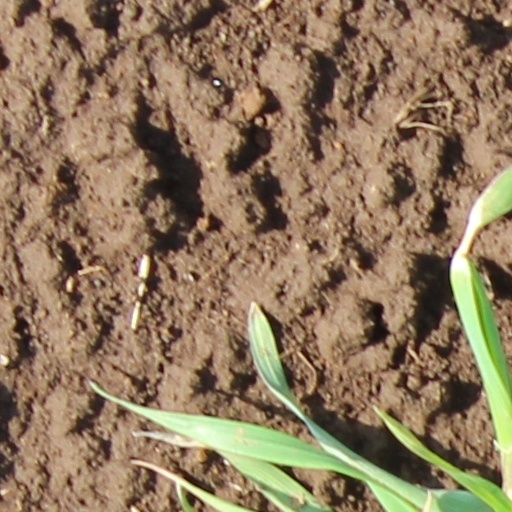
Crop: wheat